John Nelson Darby

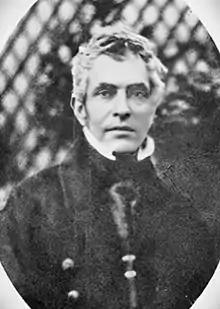
Darby in 1840

John Nelson Darby (18 November 1800 – 29 April 1882) was a Bible teacher, one of the influential figures among the original Plymouth Brethren and the founder of the Exclusive Brethren. He is considered to be the father of modern dispensationalism and futurism. Pre-tribulation rapture theology was popularized extensively in the 1830s by John Nelson Darby and the Plymouth Brethren, and further popularized in the United States in the early 20th century by the wide circulation of the Scofield Reference Bible.